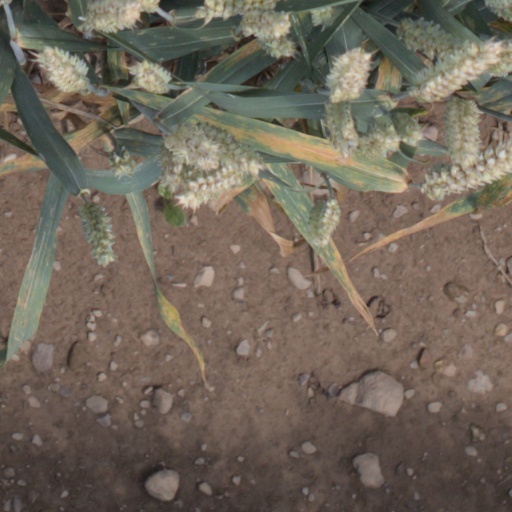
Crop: wheat